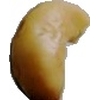
Label: caju_seed